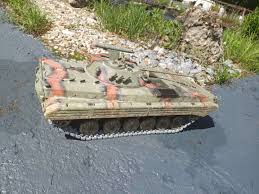
Label: BMP-2